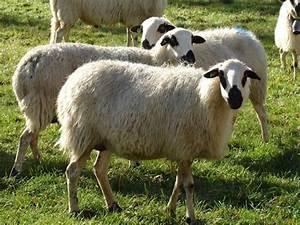
sheep